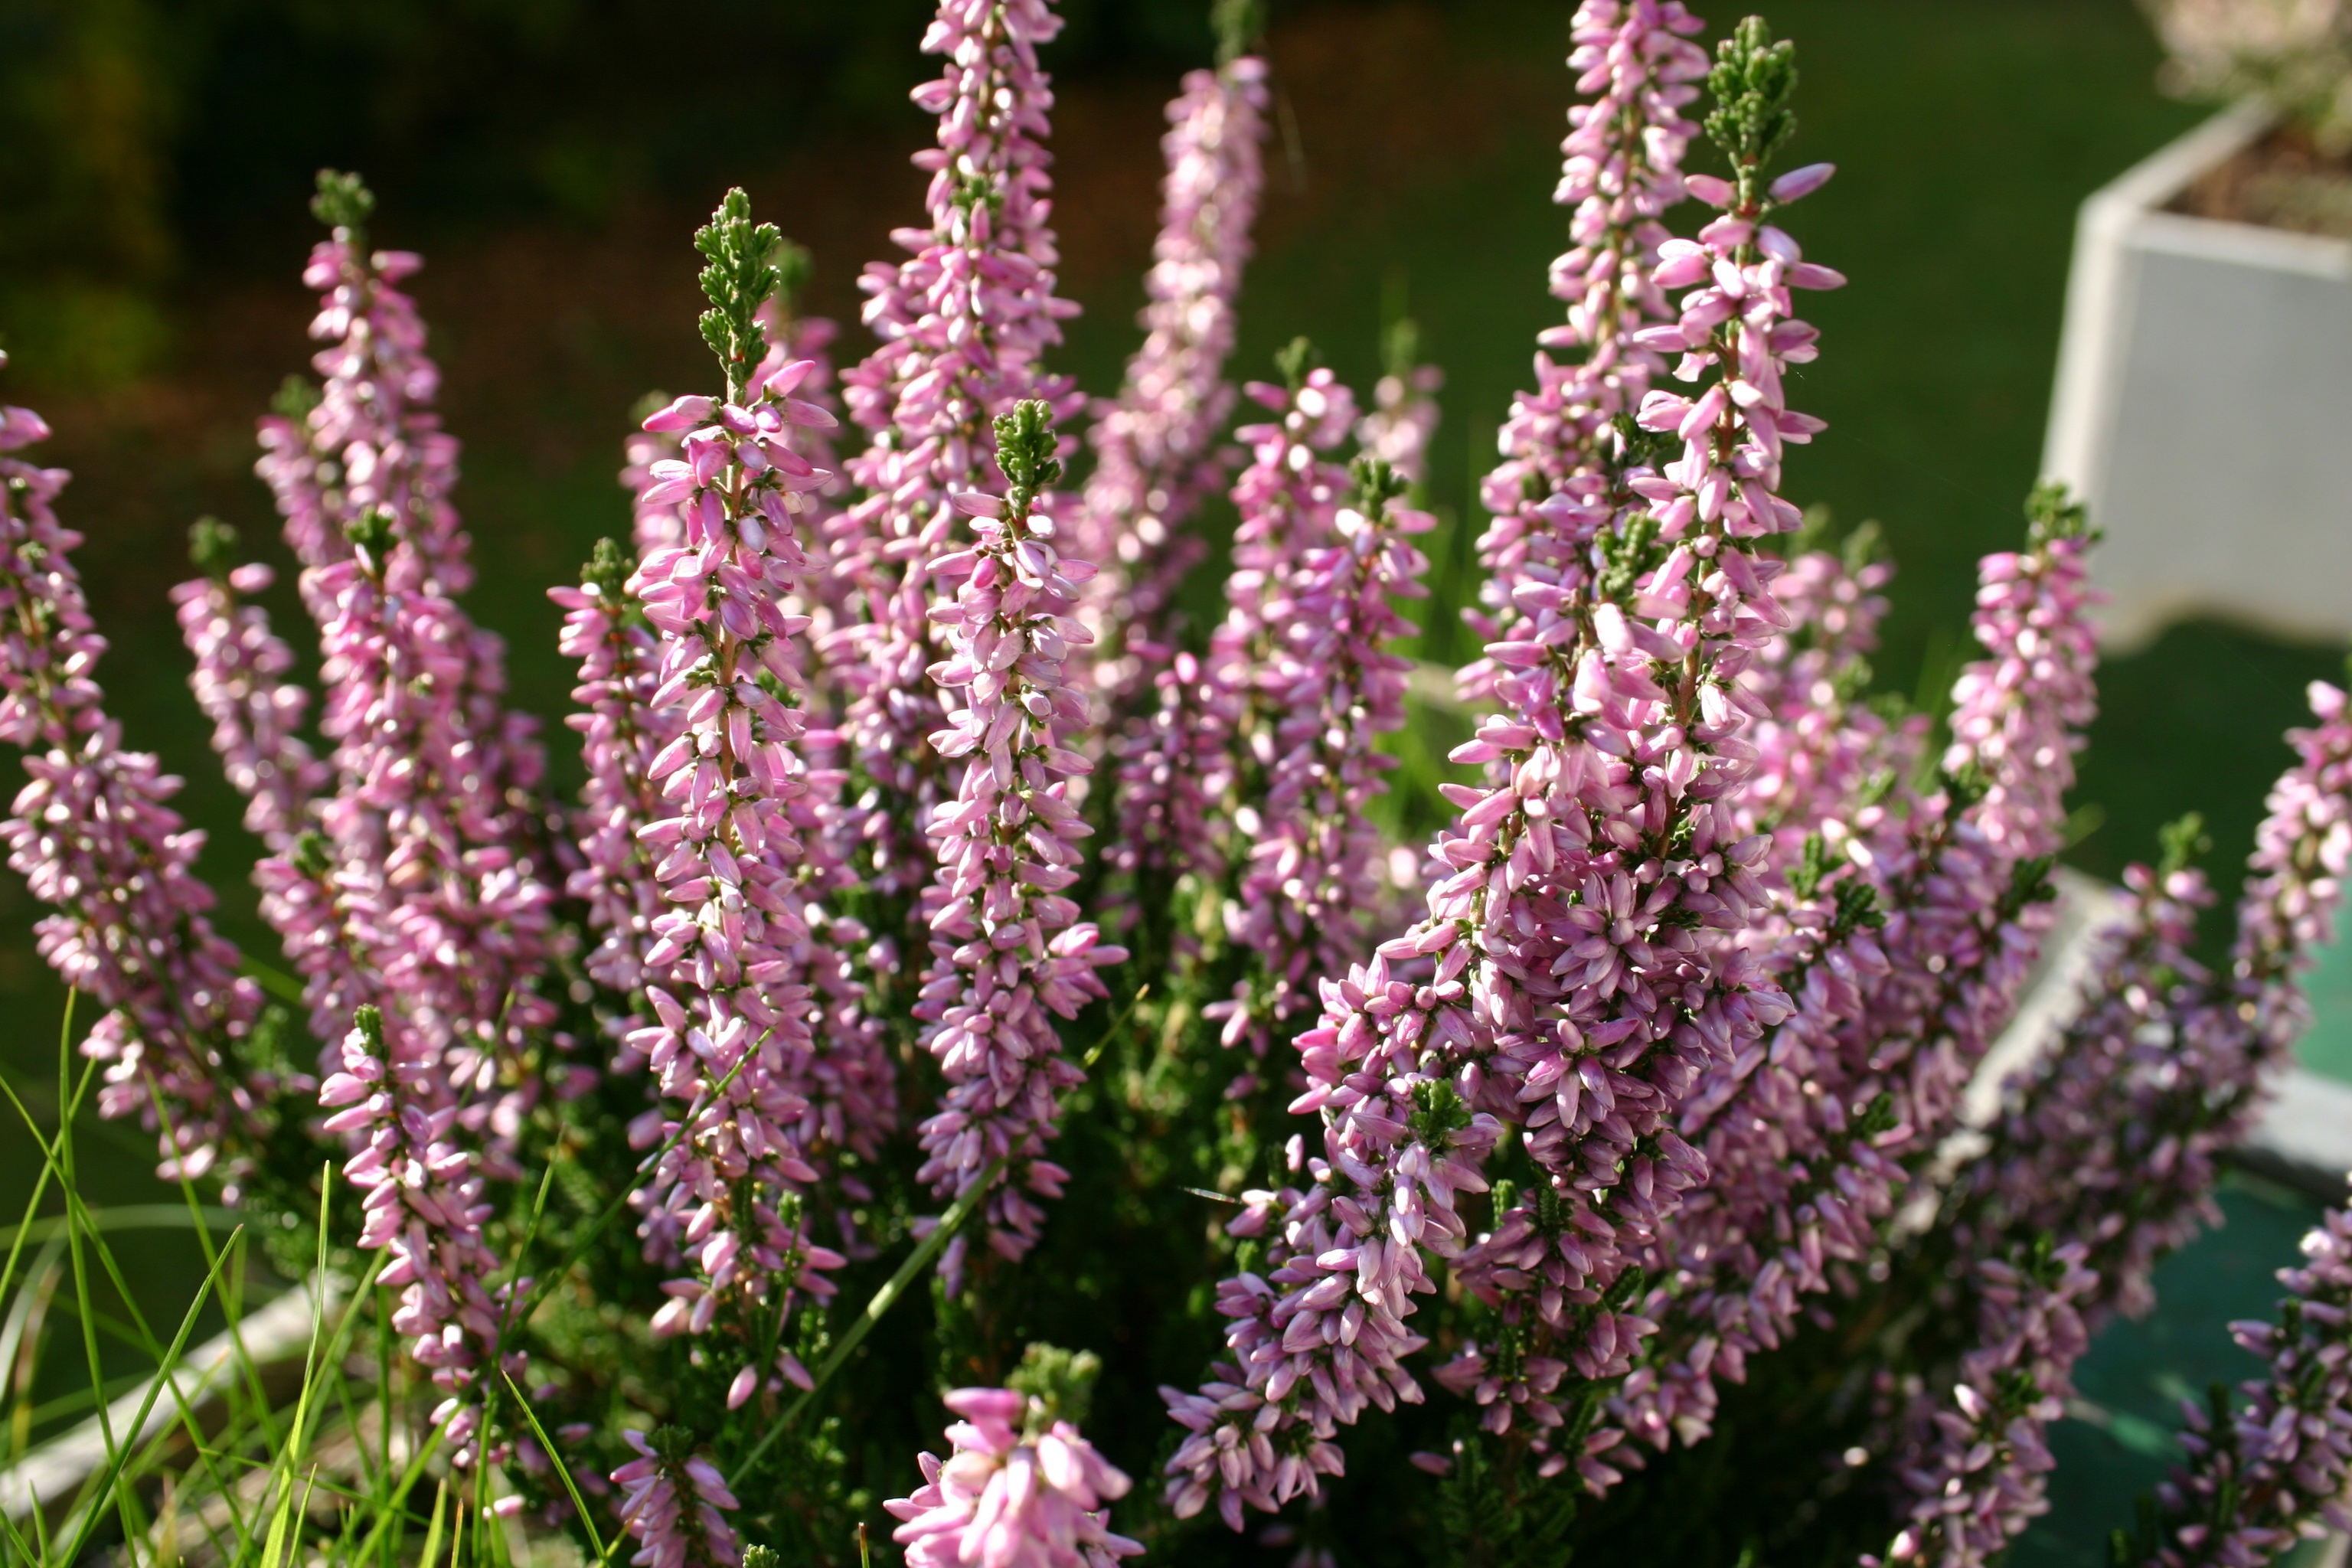
blossom, plant, flower, bloom, herb, autumn, botany, garden, pink, flora, wildflower, flowers, shrub, lilac, heather, erika, flowering plant, annual plant, land plant, english lavender, hyssopus, loosestrife and pomegranate family